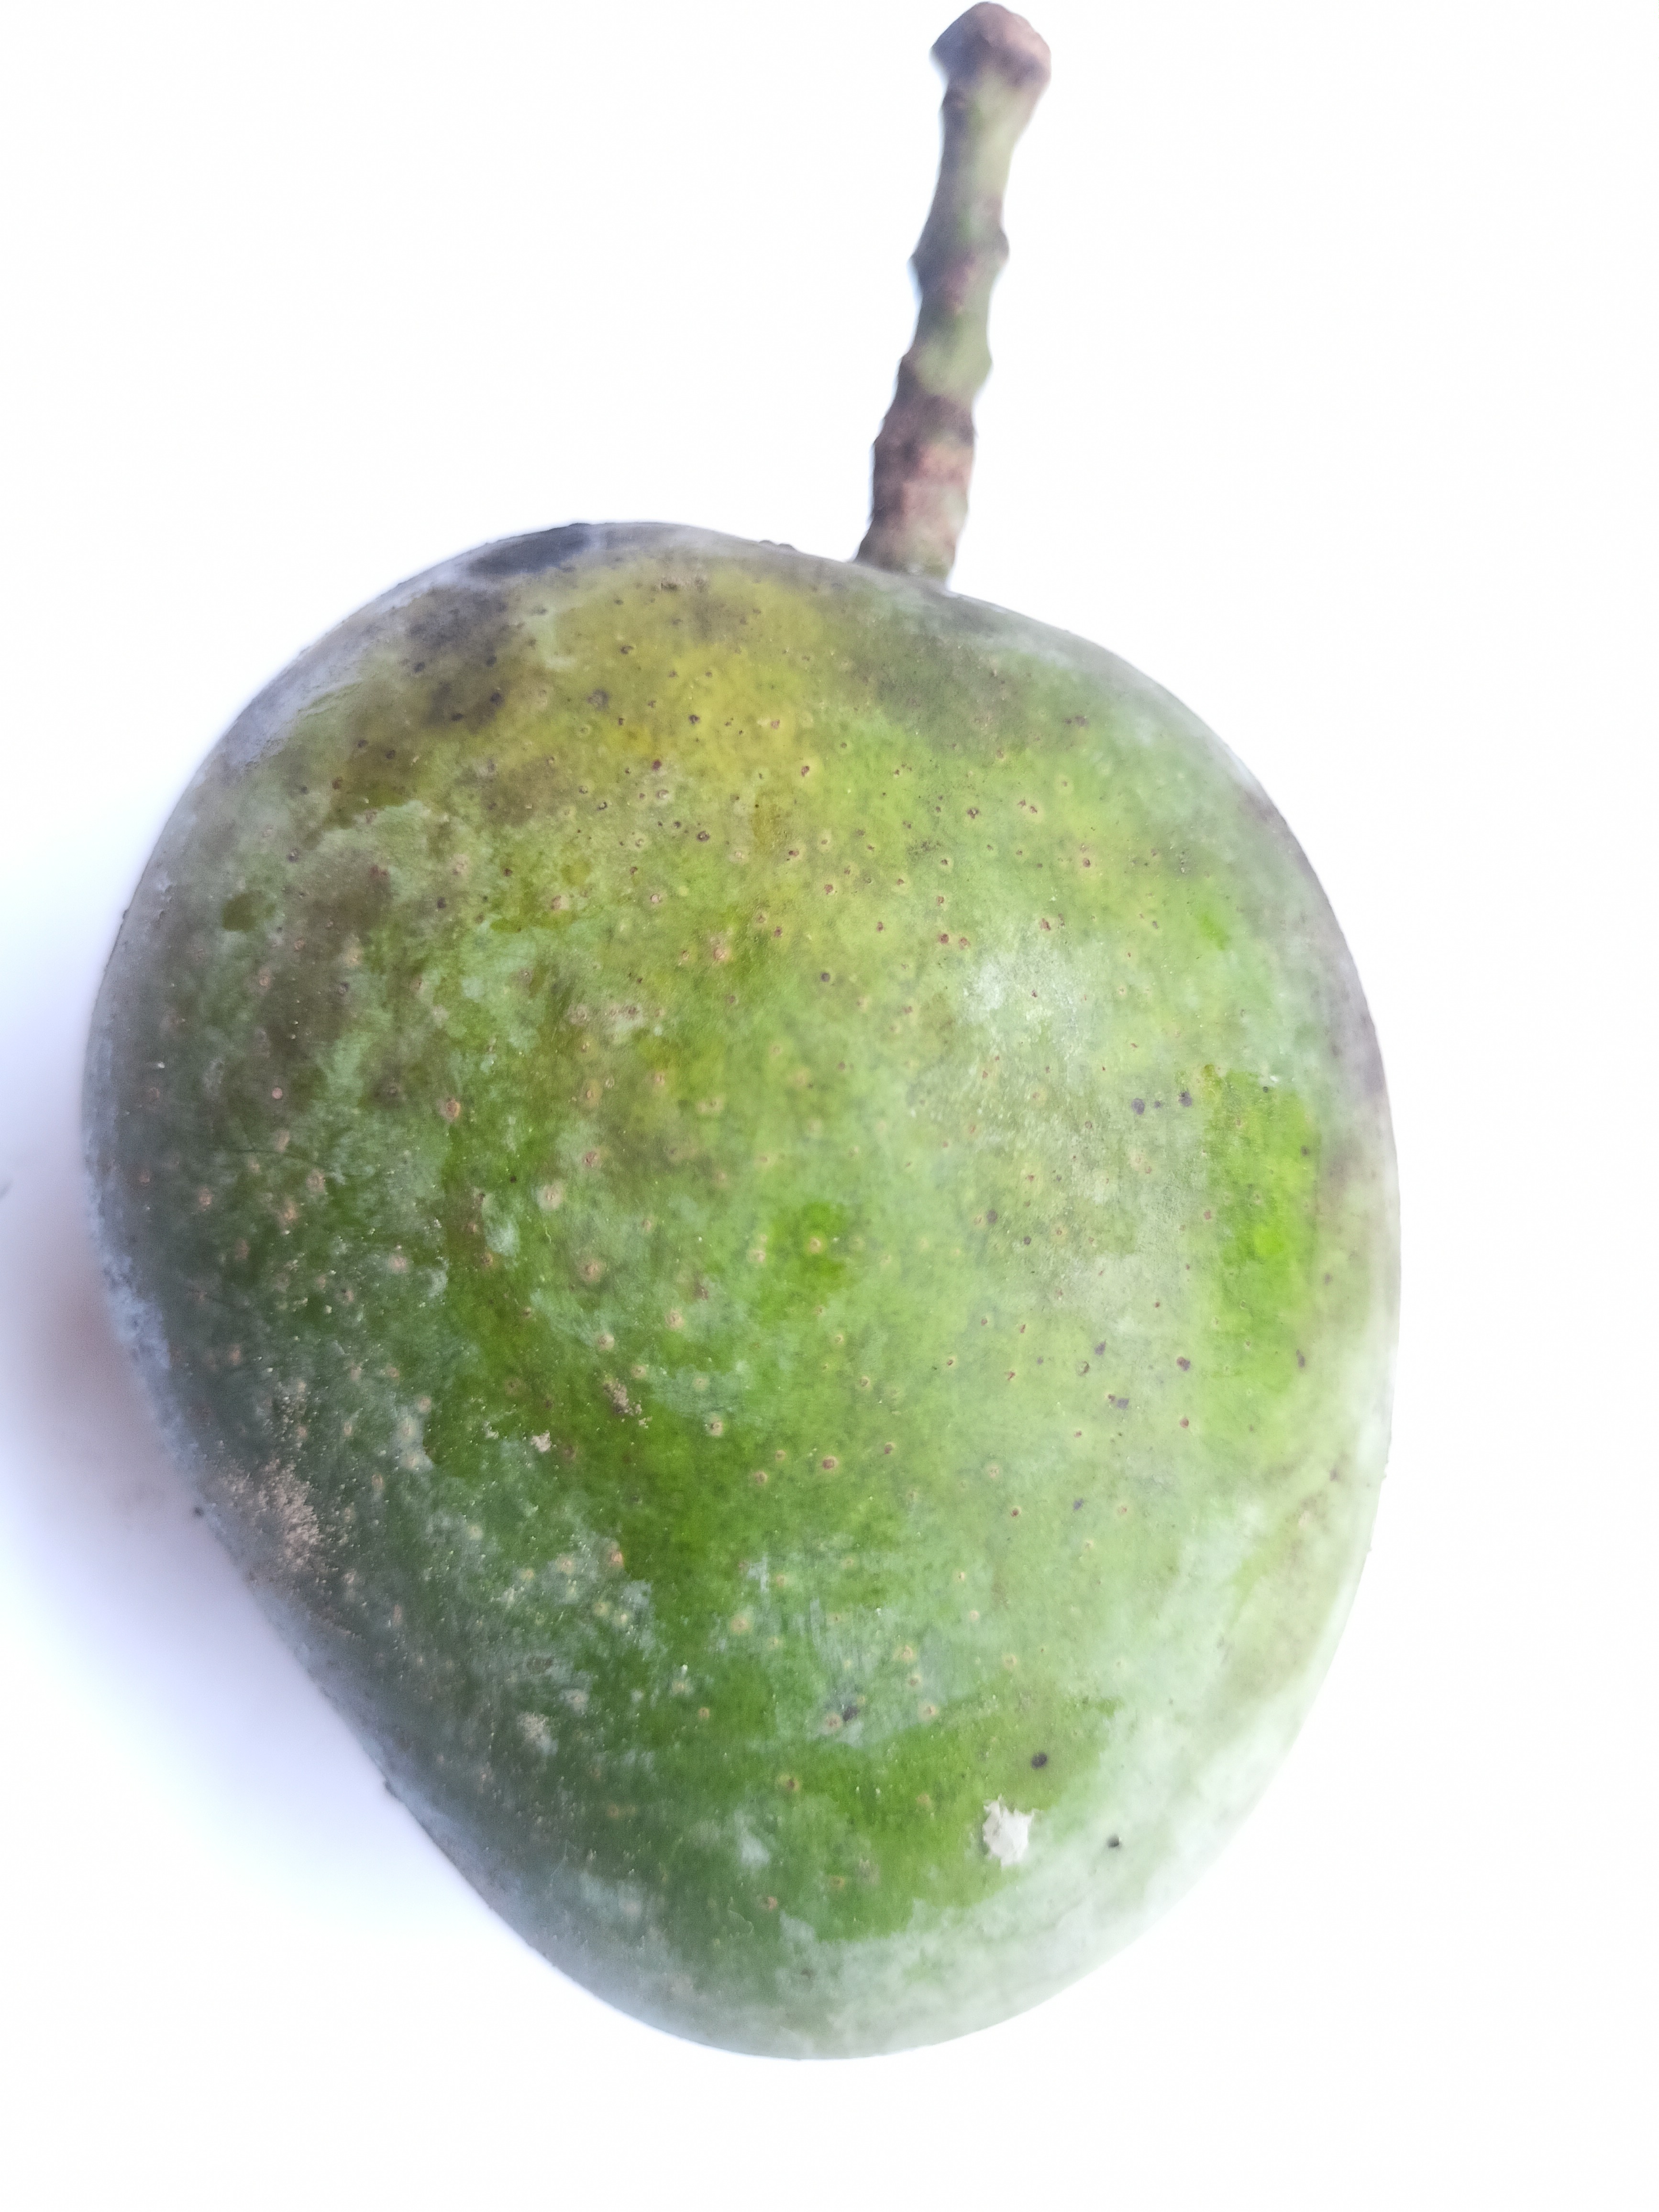
Mango variety: Khrishapat